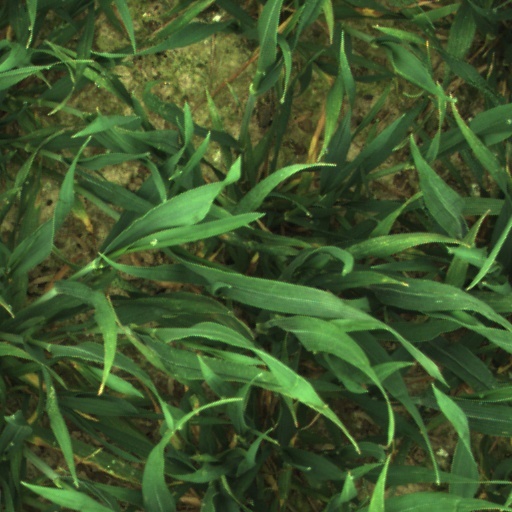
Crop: wheat